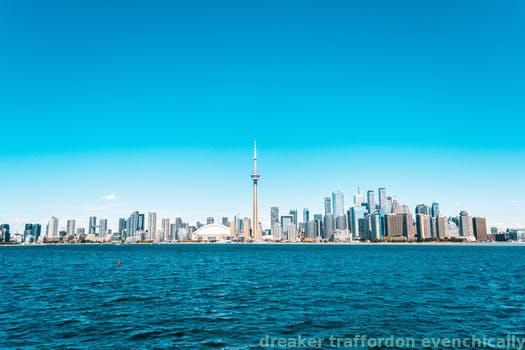
Label: Watermark